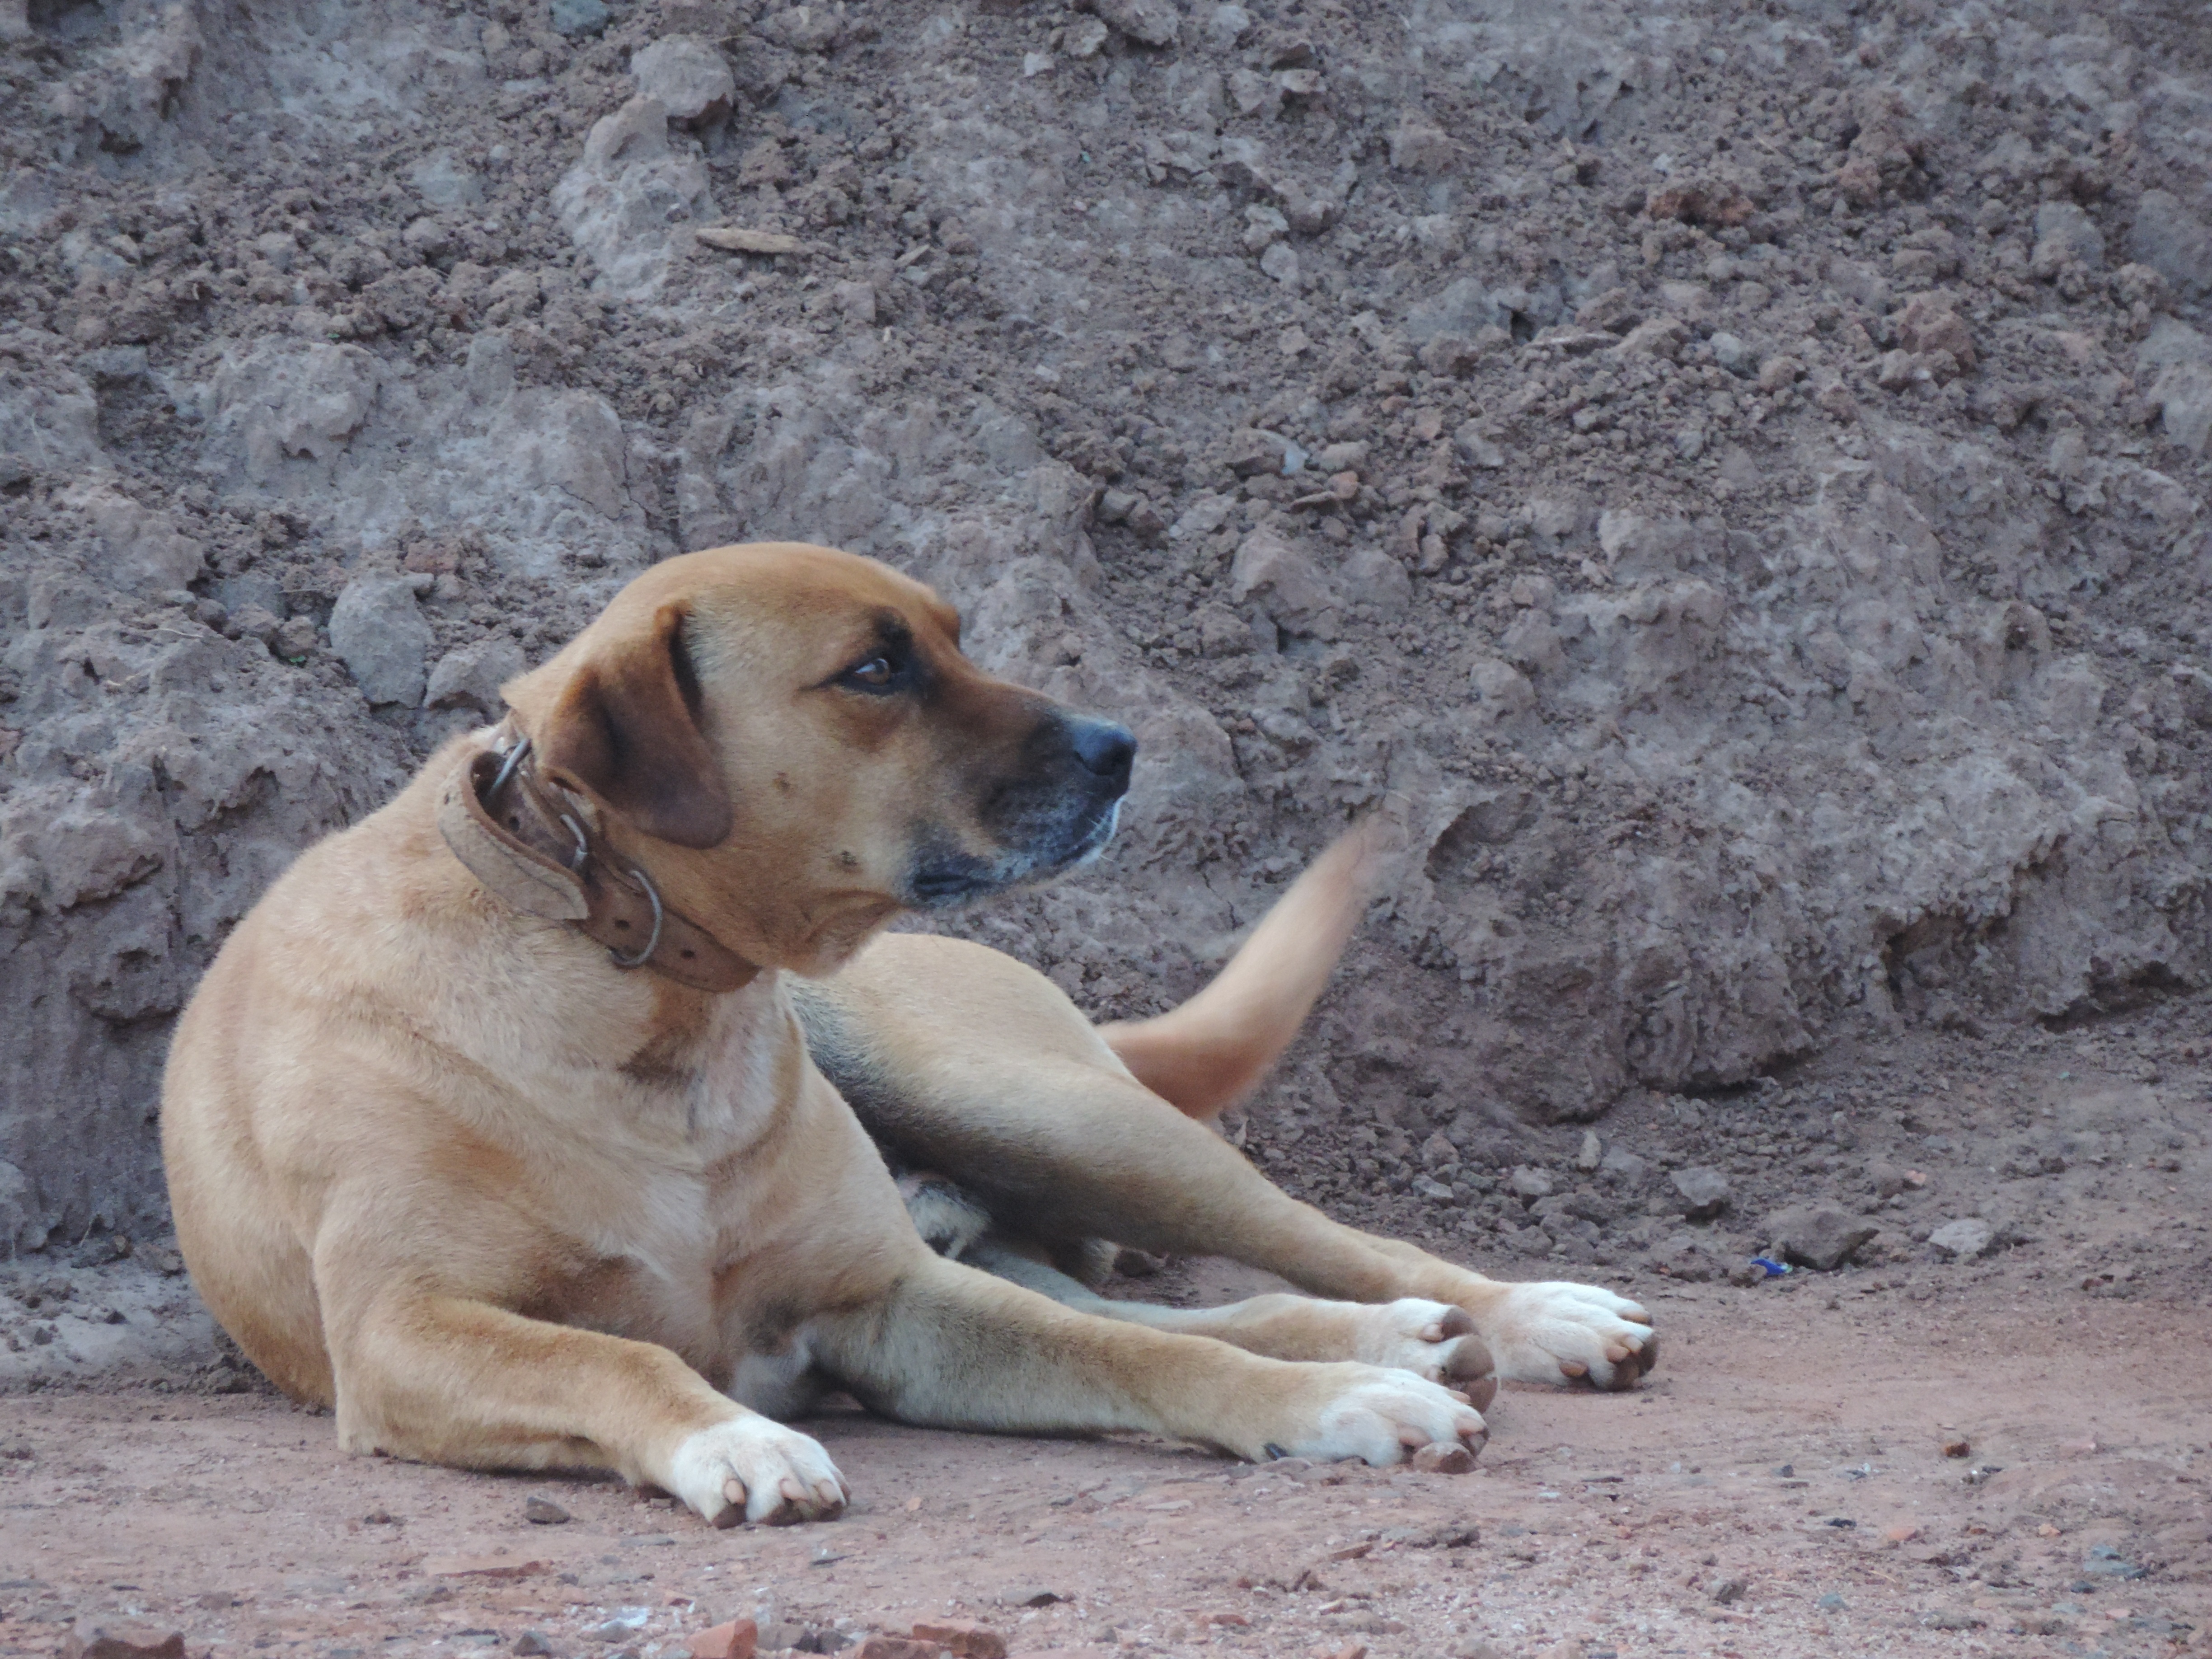
sand, retro, puppy, dog, mammal, vertebrate, boerboel, street dog, dog like mammal, dog crossbreeds, black mouth cur, broholmer